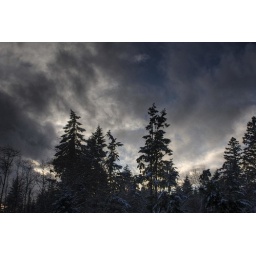
Some shots from around my house with all the snow. Animals and cars included. Some shots from around my house with all the snow. Animals and cars included.